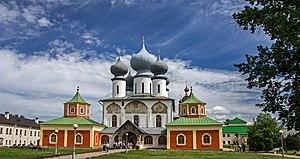
Le monastère de la Dormition de Tikhvine est un monastère orthodoxe pour homme situé dans la ville de Tikhvine sur les rives de la rivière Tikhvinka.